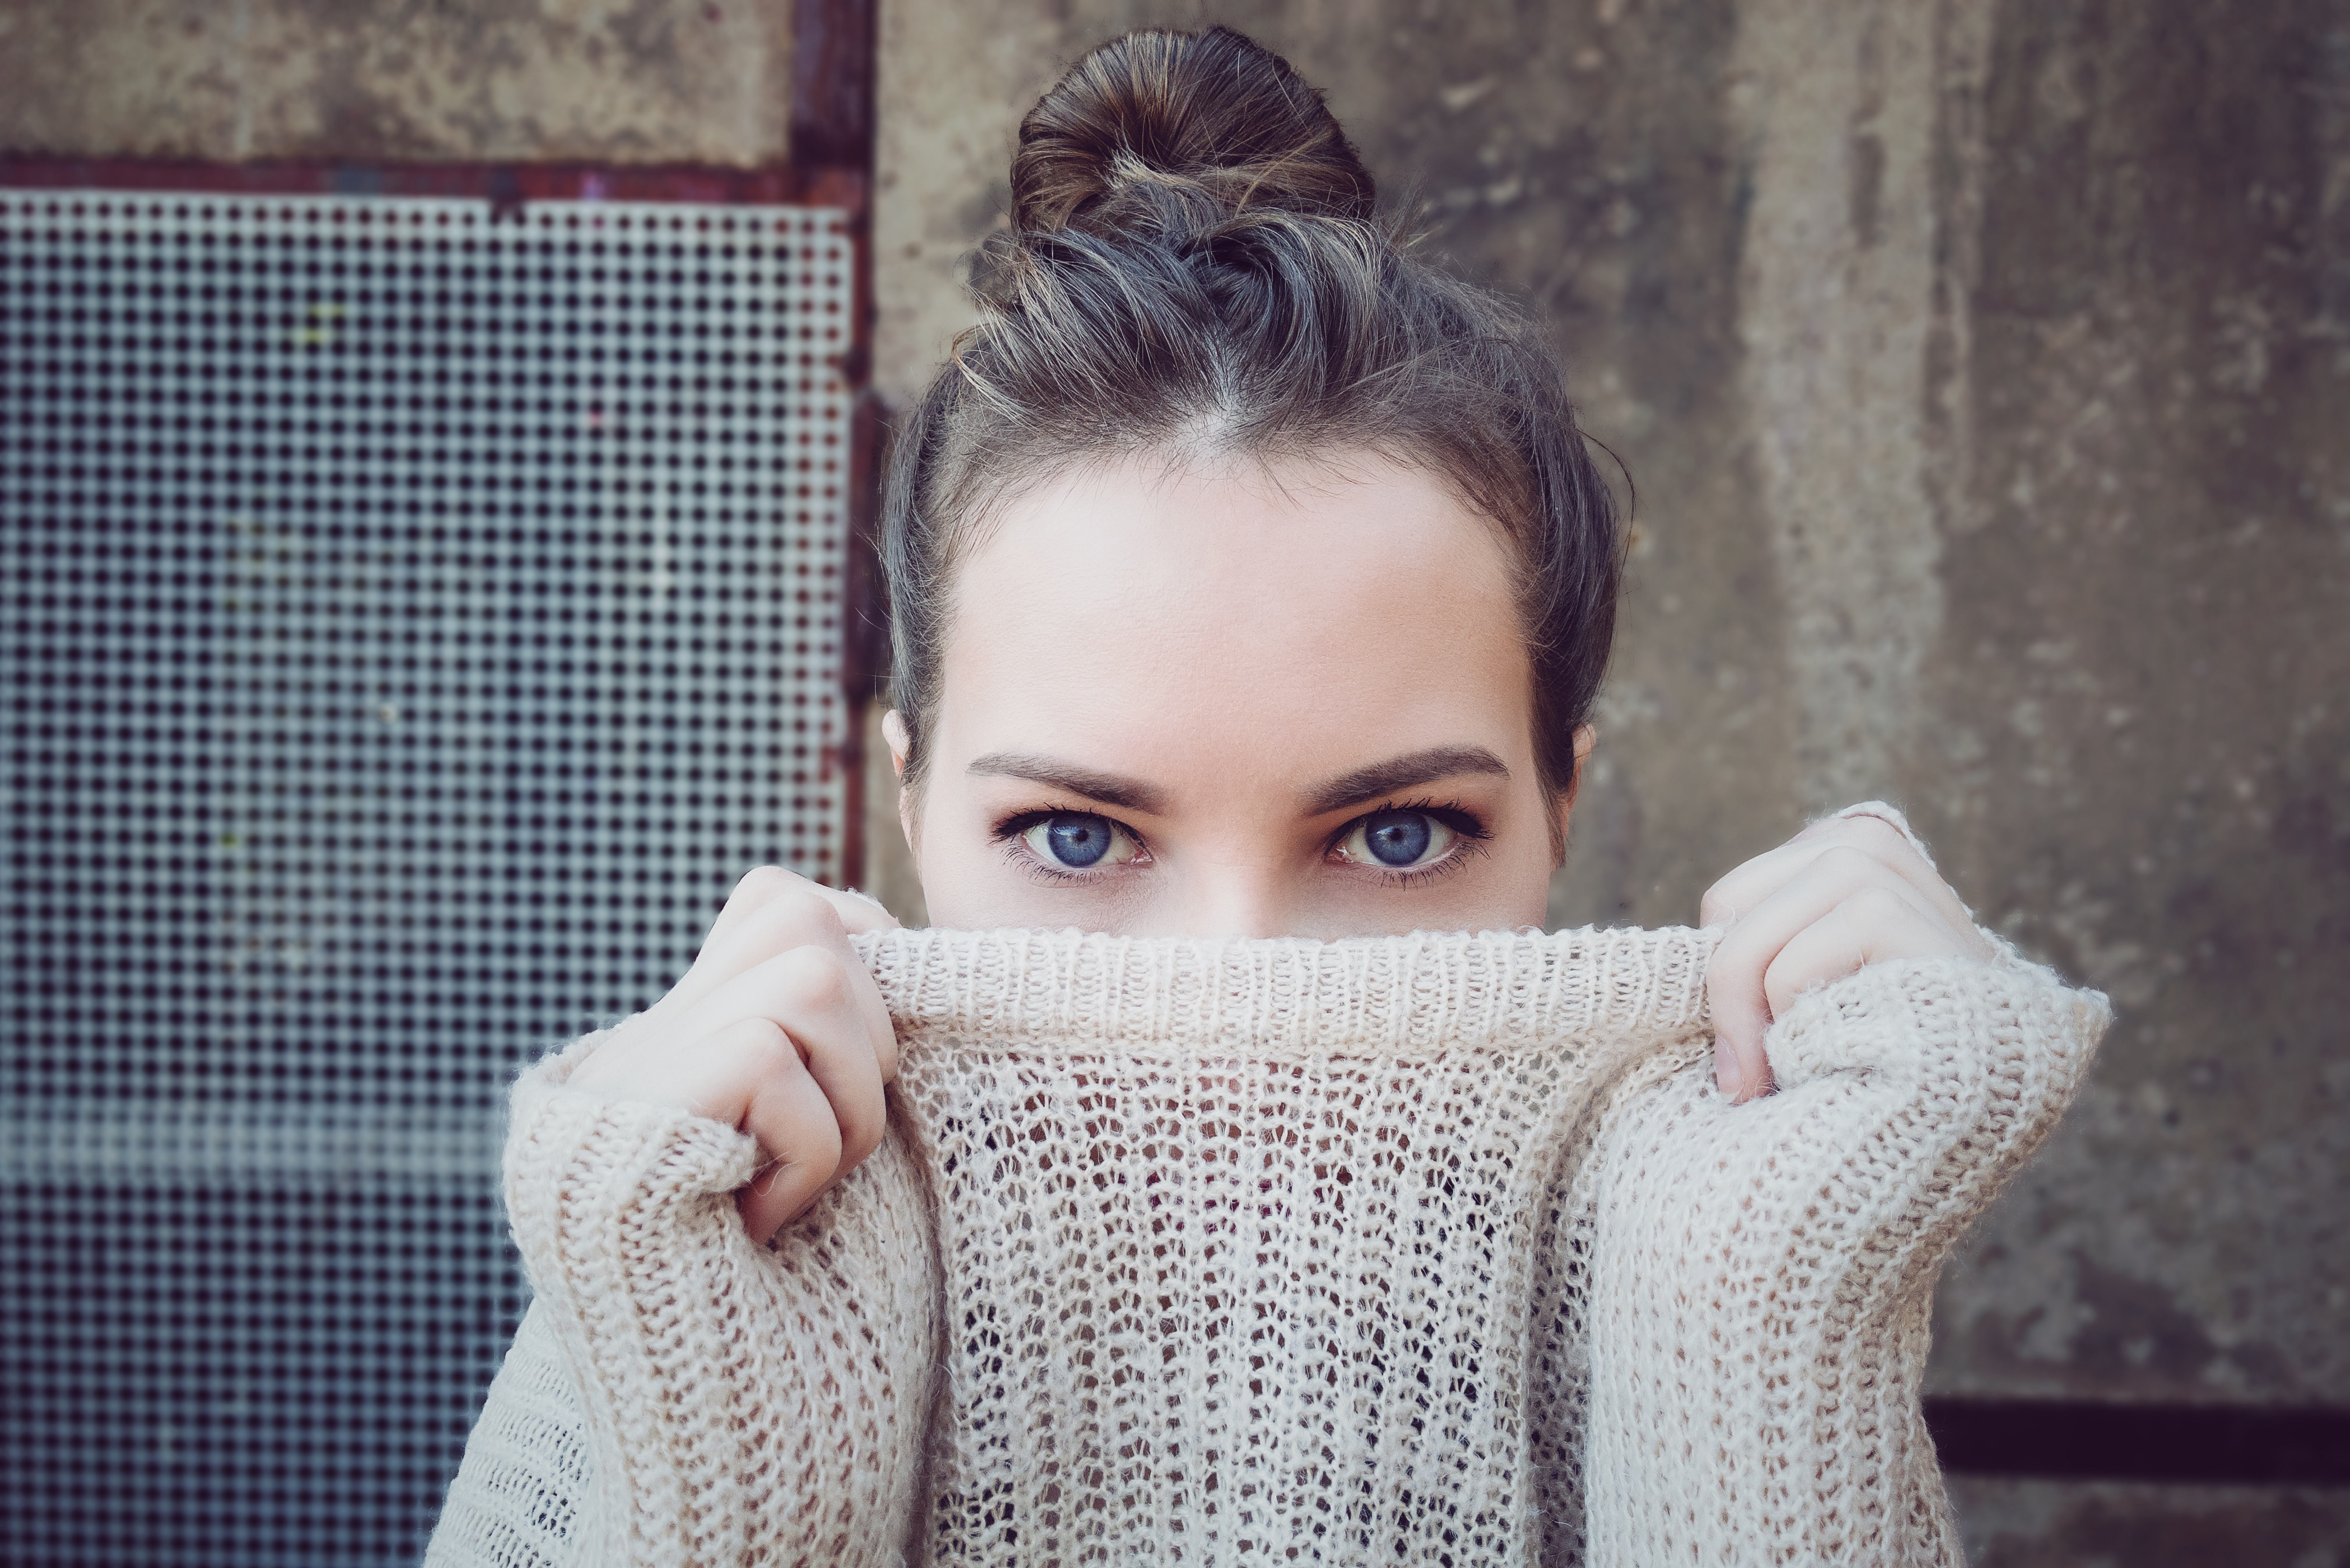
person, girl, woman, hair, white, female, brunette, portrait, child, blue, lady, hairstyle, sweater, close up, knitting, face, dress, infant, eye, head, skin, beauty, organ, photo shoot, portrait photography